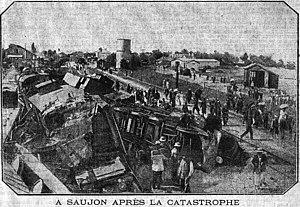
Photo de la catastrophe de Saujon dans le journal Le Matin
L’accident ferroviaire de Saujon a eu lieu le dimanche 14 août 1910 en France, sur le réseau de l'État, à l'entrée de la gare de cette ville du département de la Charente-Inférieure lorsqu'un train de voyageurs allant de Bordeaux à Royan prit en écharpe un train de marchandises de sens opposé imparfaitement garé sur une voie d'évitement. Survenant moins de deux mois après un autre grave accident à Villepreux sur le même réseau, il suscita l'émotion par son bilan encore plus lourd, et relança les controverses sur l'exercice d'activités industrielles et commerciales par les personnes publiques.